John E. Fryer

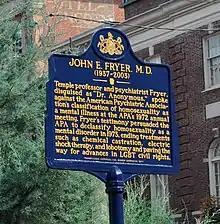
John E. Fryer, M.D. Historical Marker on Thirteenth Street at Locust Street in Philadelphia, Pennsylvania

Fryer was the first gay American psychiatrist to speak publicly about his sexuality at a time when homosexuality was still listed as a mental illness, a sociopathic personality disturbance according to the second edition of the APA "Diagnostic and Statistical Manual of Mental Disorders" (DSM-II), that was published in 1968. In 1970, a protest at an APA event in San Francisco on aversion therapy, the message of which, according to lesbian activist Barbara Gittings, was "Stop talking about us and starting talking with us", earned gay and lesbian activists a voice in the association. The next year at the 1971 convention in Washington, Gittings organized a panel discussion on "Lifestyles of Non-patient Homosexuals", which was chaired by gay Harvard University astronomer Dr. Franklin E. Kameny, who previously had lost a job with the federal government due to his homosexuality.